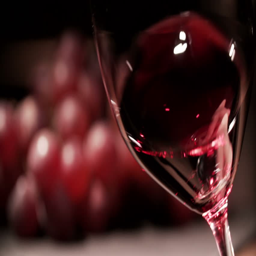
light plays on a glass while someone shakes wine in it